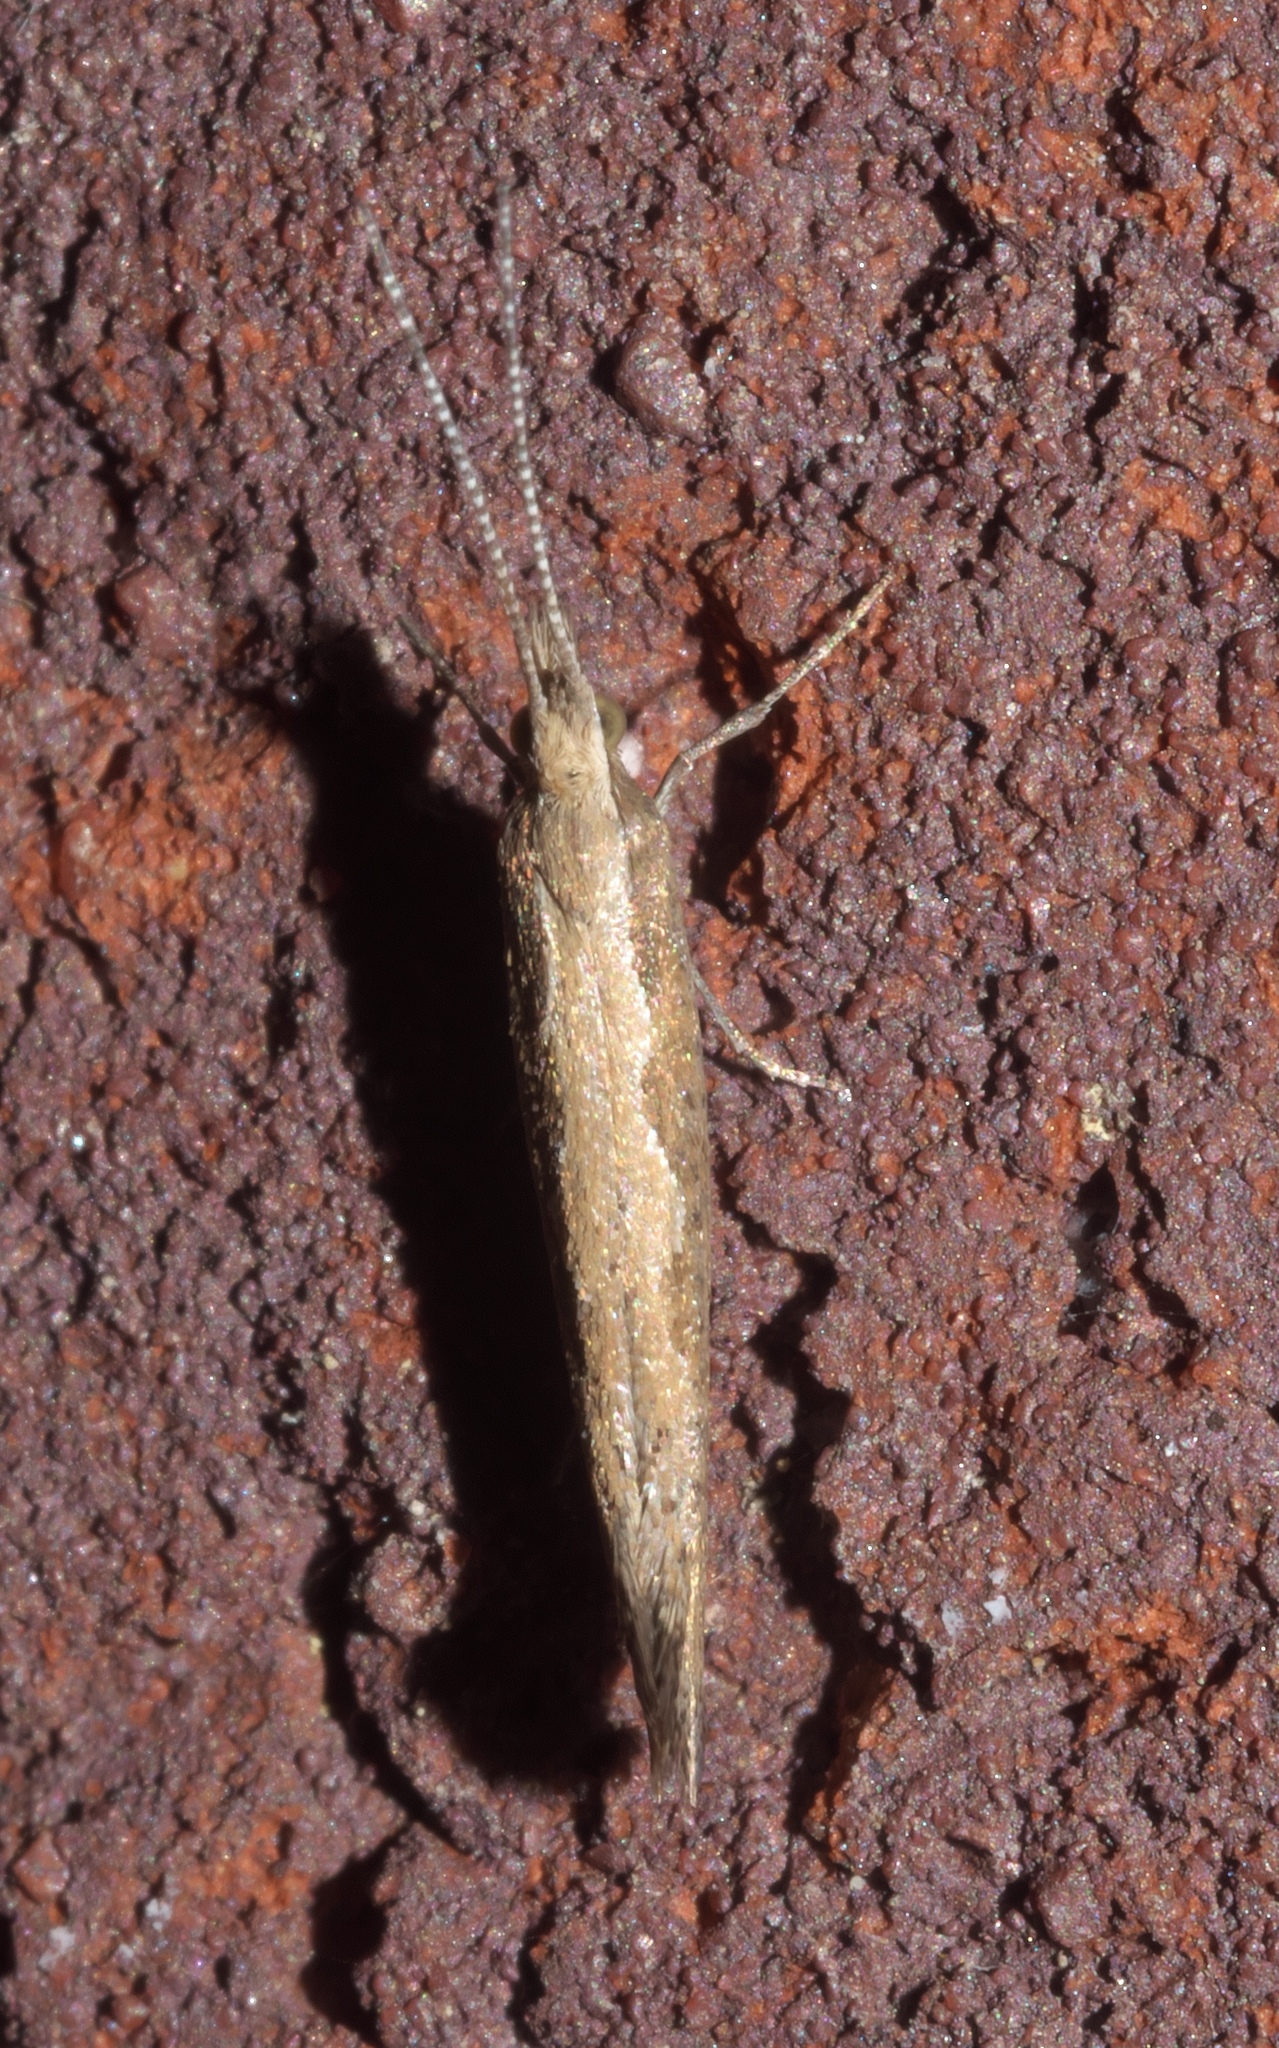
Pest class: diamondback_moth